The City of Muskogee

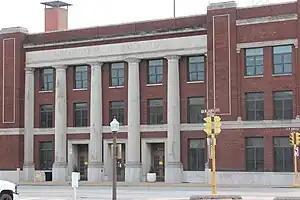
Muskogee Municipal Building, main office of the City of Muskogee.

The city manager serves as the chief administrative officer of Muskogee and is appointed by the city council. The current City Manager is Mike Miller.